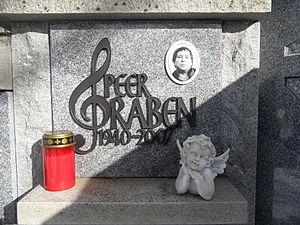
Peer Raben est un compositeur de musique de film allemand né le 3 juillet 1940 et mort le 21 janvier 2007. Il était également acteur, réalisateur et producteur.